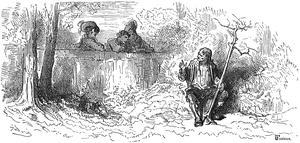
Le Vieillard et les Trois Jeunes Hommes est la huitième fable du livre XI de Jean de La Fontaine situé dans le second recueil des Fables de La Fontaine, édité pour la première fois en 1678.